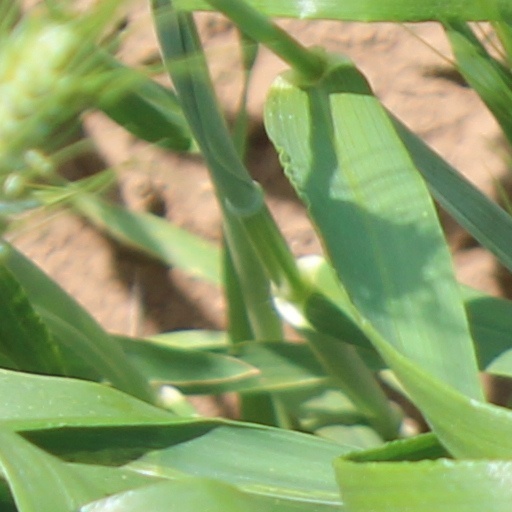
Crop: wheat